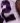
Number: 2